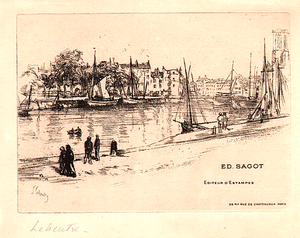
Edmond-Honoré Sagot, né en 1857 et mort le 6 avril 1917, est un libraire, marchand d'art, éditeur d'estampes et d'affiches originales. En 1881 il fonde à Paris la maison « Ed. Sagot ». Cet établissement existe toujours sous le nom « Sagot - Le Garrec » et est l'une des plus anciennes galeries d'art encore en activité.
Fondée en 1881 par Edmond Sagot, la galerie Sagot-Le Garrec est l'une des plus anciennes galeries d'art parisiennes. Située à Saint-Germain-des-Prés, elle est spécialisée dans la photographie, l’estampe et le dessin des XIXᵉ et XXᵉ siècles. La galerie participe initialement à l’essor de la lithographie en couleurs, développe le marché de l’affiche et est l'une des principales références dans l’histoire de l’estampe moderne.